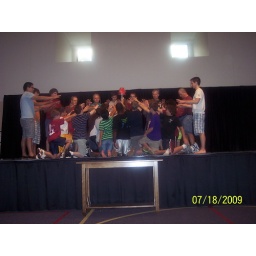
That's Chris in the green shirt in the front.